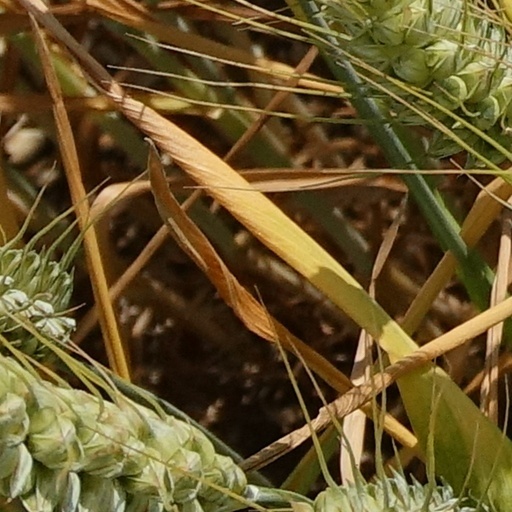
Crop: wheat